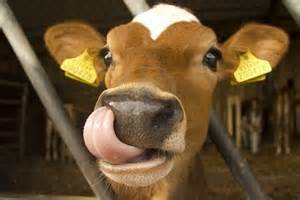
Label: mucca